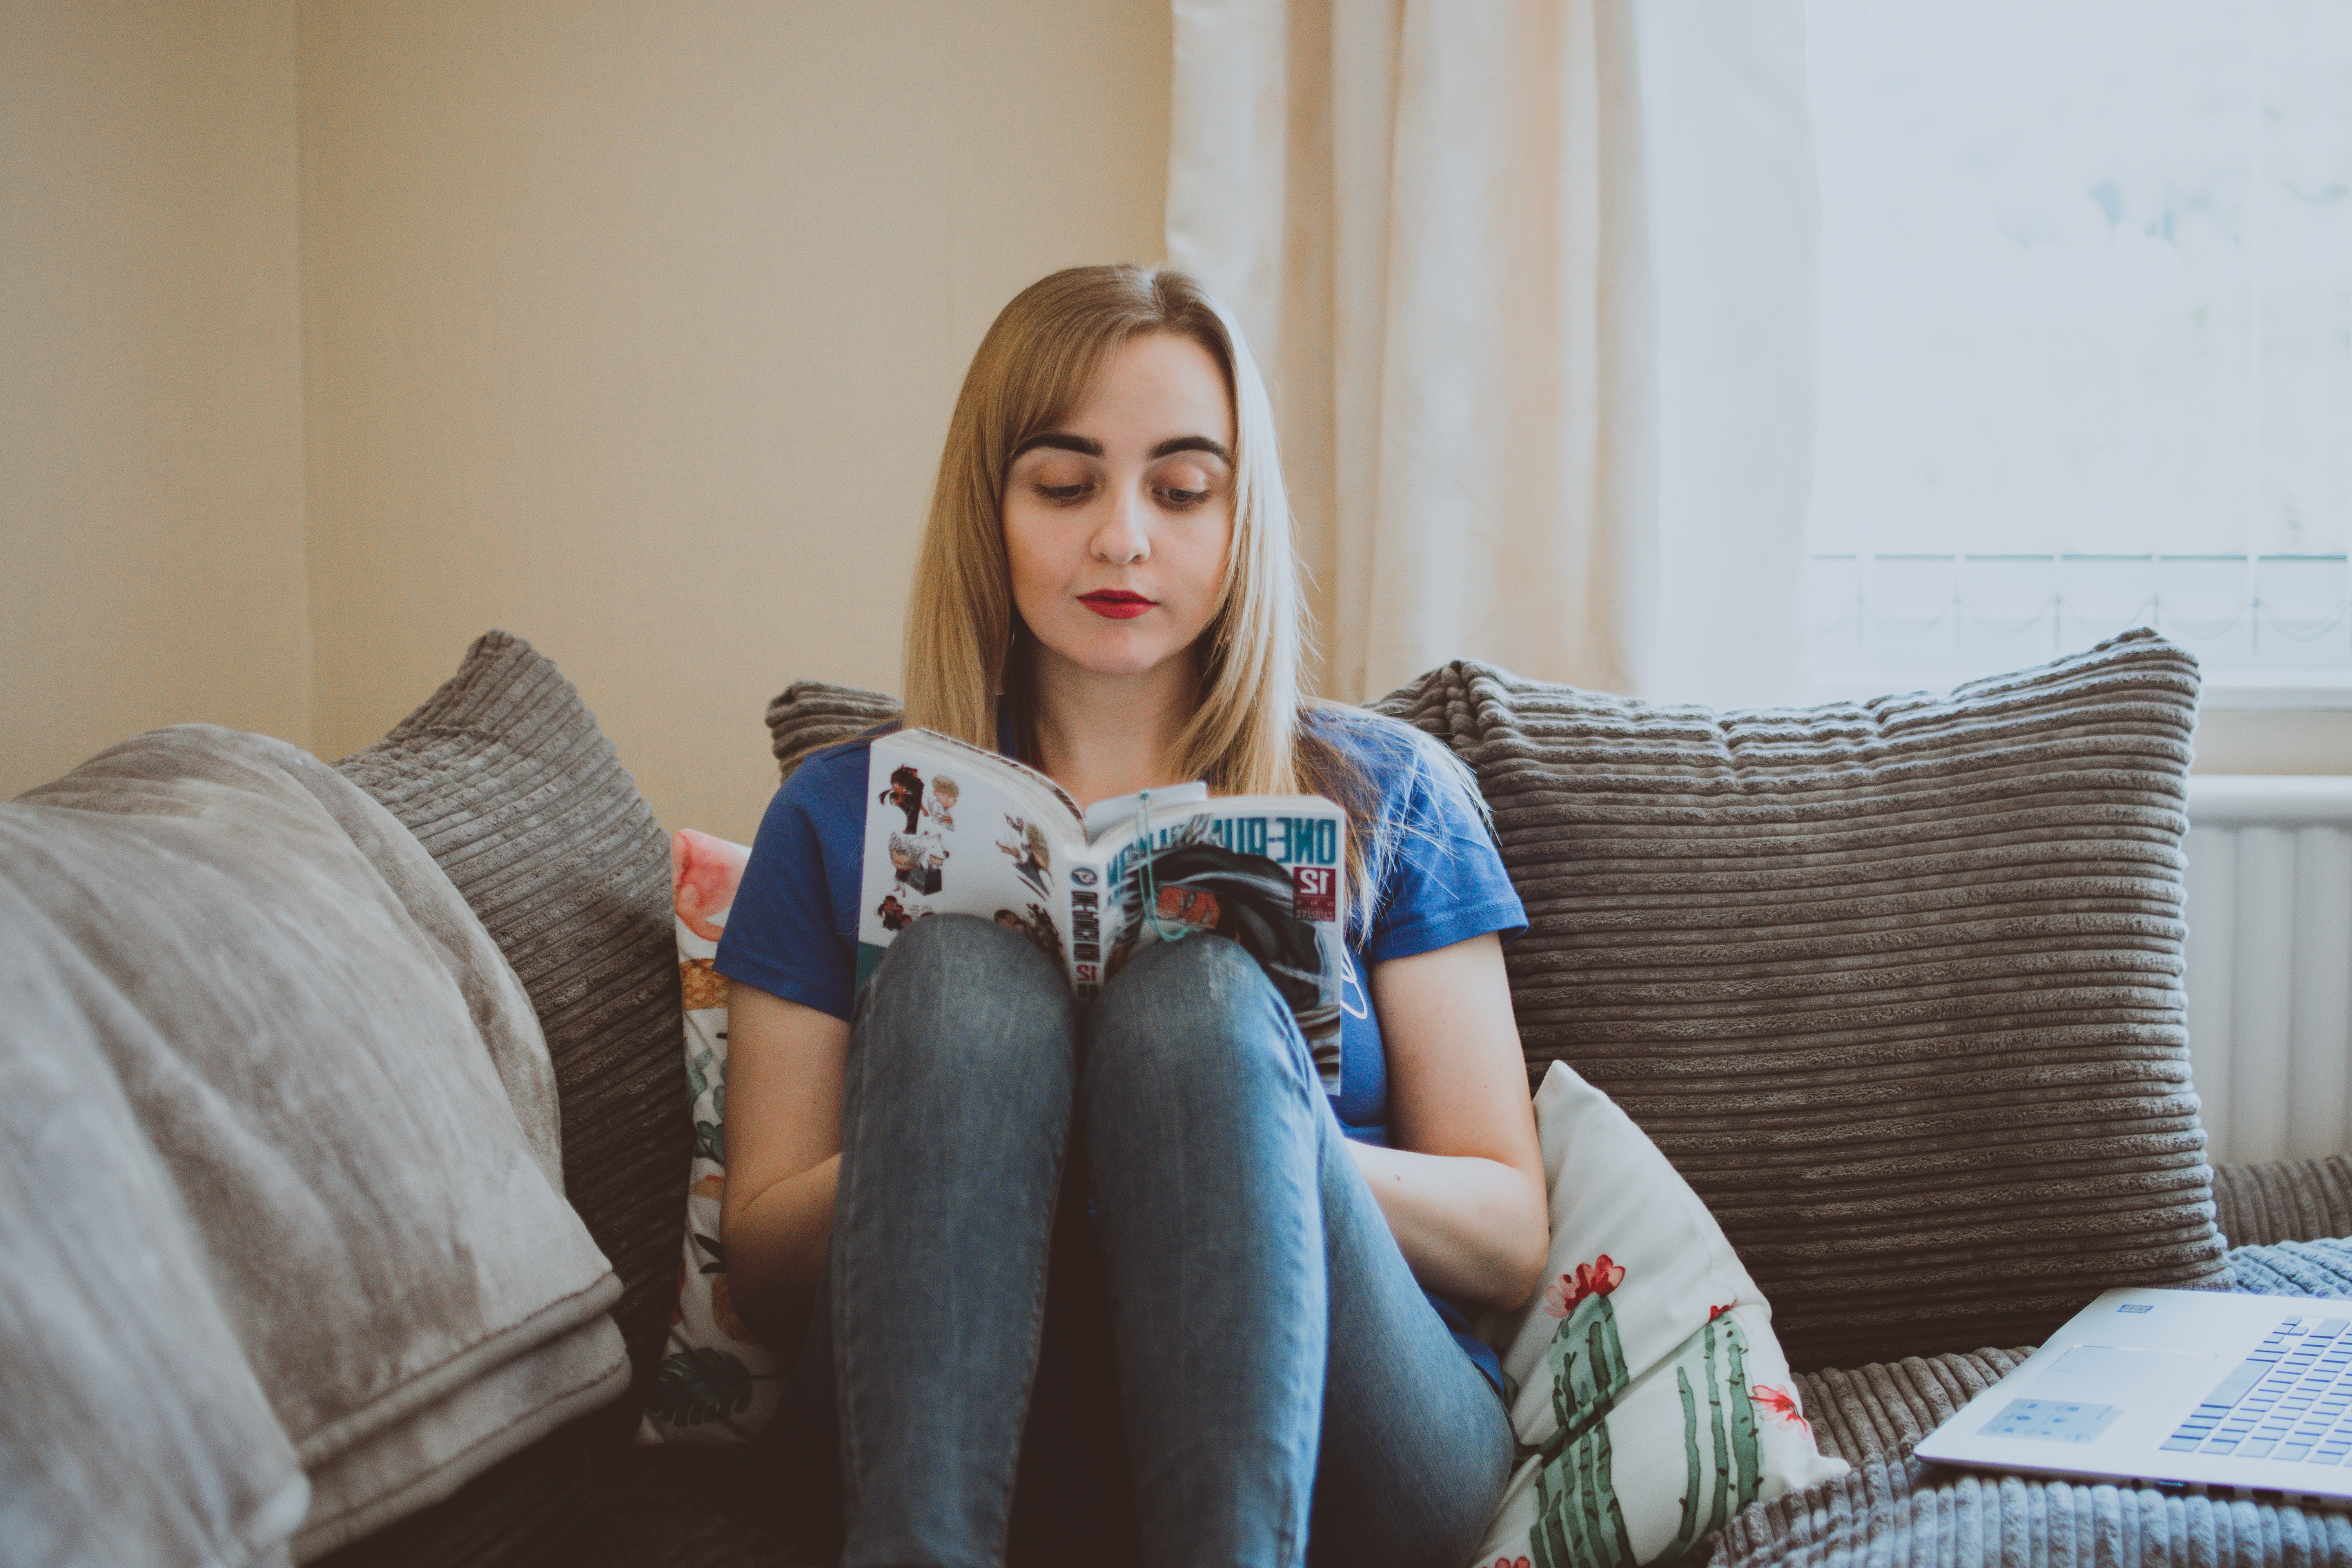
blue, clothing, human hair color, girl, room, beauty, sitting, shoulder, leg, textile, joint, furniture, long hair, product, photo shoot, trunk, thigh, fun